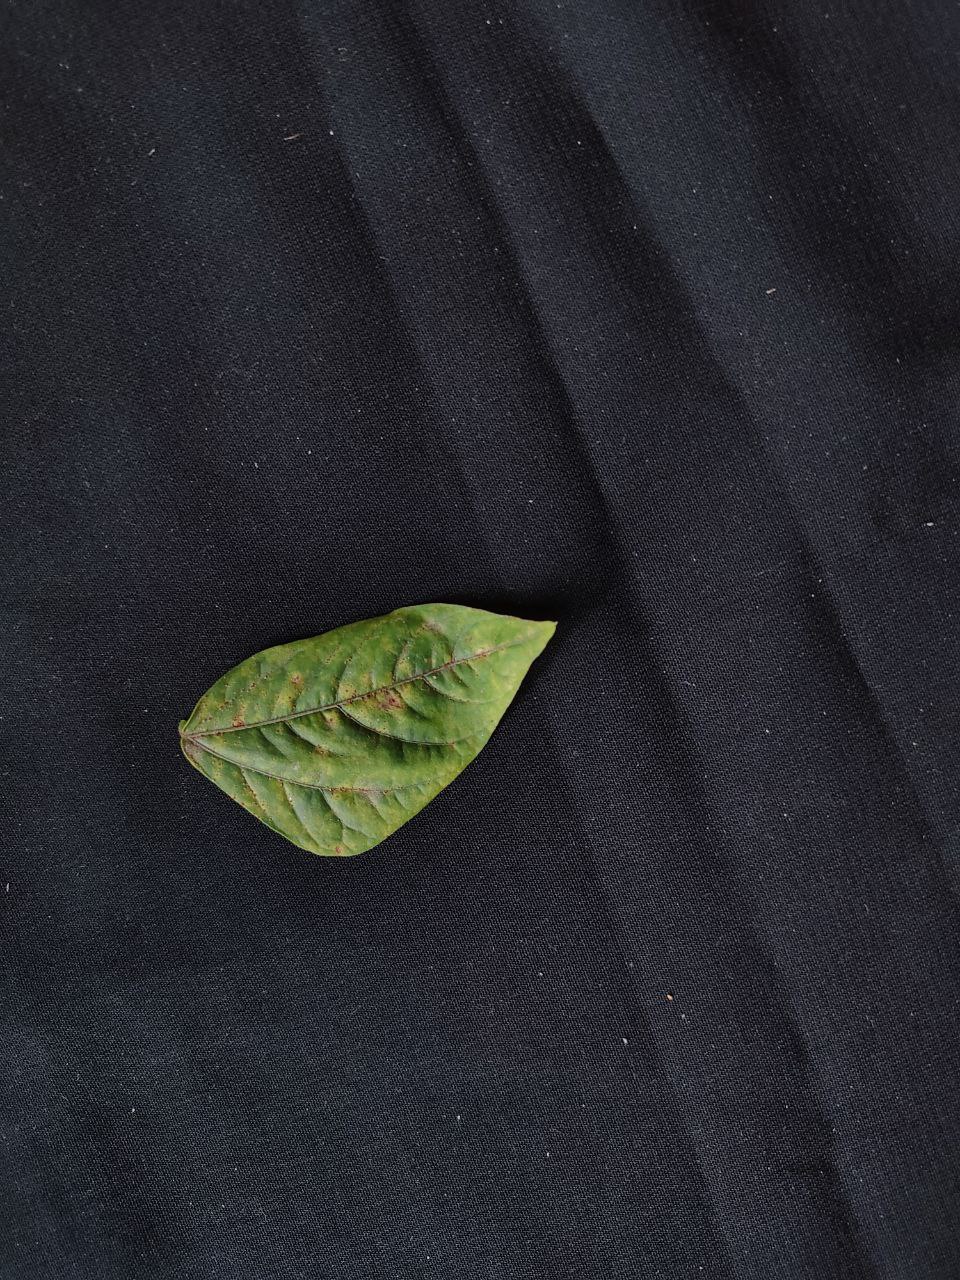
Crop: cowpea
Leaf condition: Septoria leaf spot